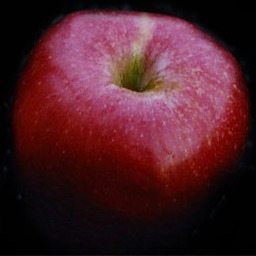
Label: Apple